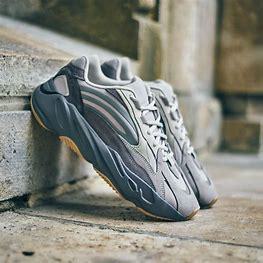
Brand: Adidas
Model: Yeezy Boost 700